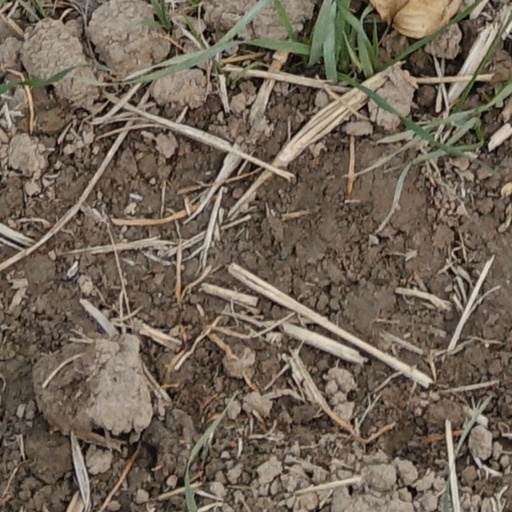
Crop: wheat